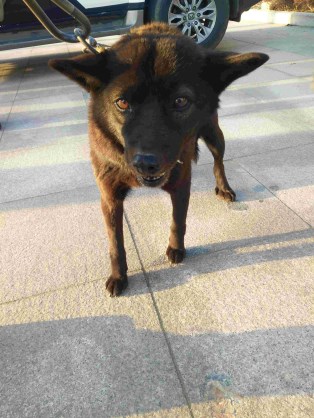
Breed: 3336-n000121-chinese_rural_dog